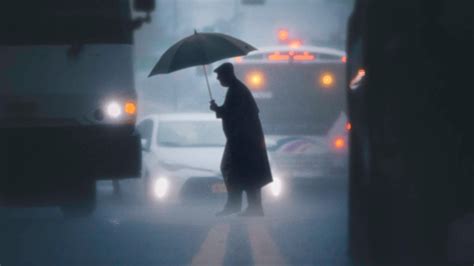
Weather: rain or strom